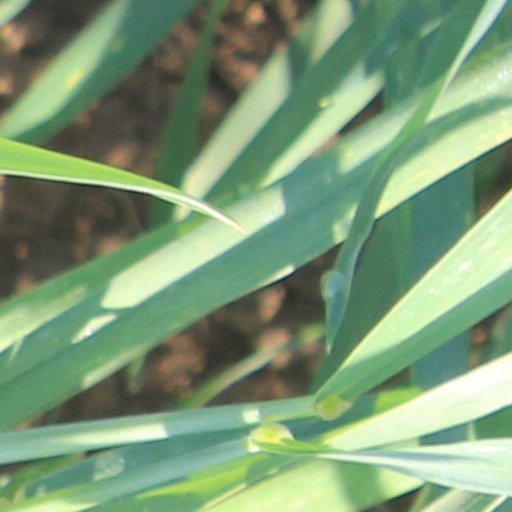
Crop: wheat